National Federation of Women Workers

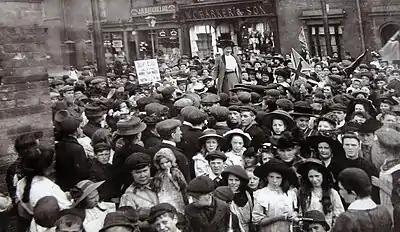

By the end of 1906 the NFWW had seventeen branches and 2,000 members, this grew to an estimated peak of around 40,000 in 1914.